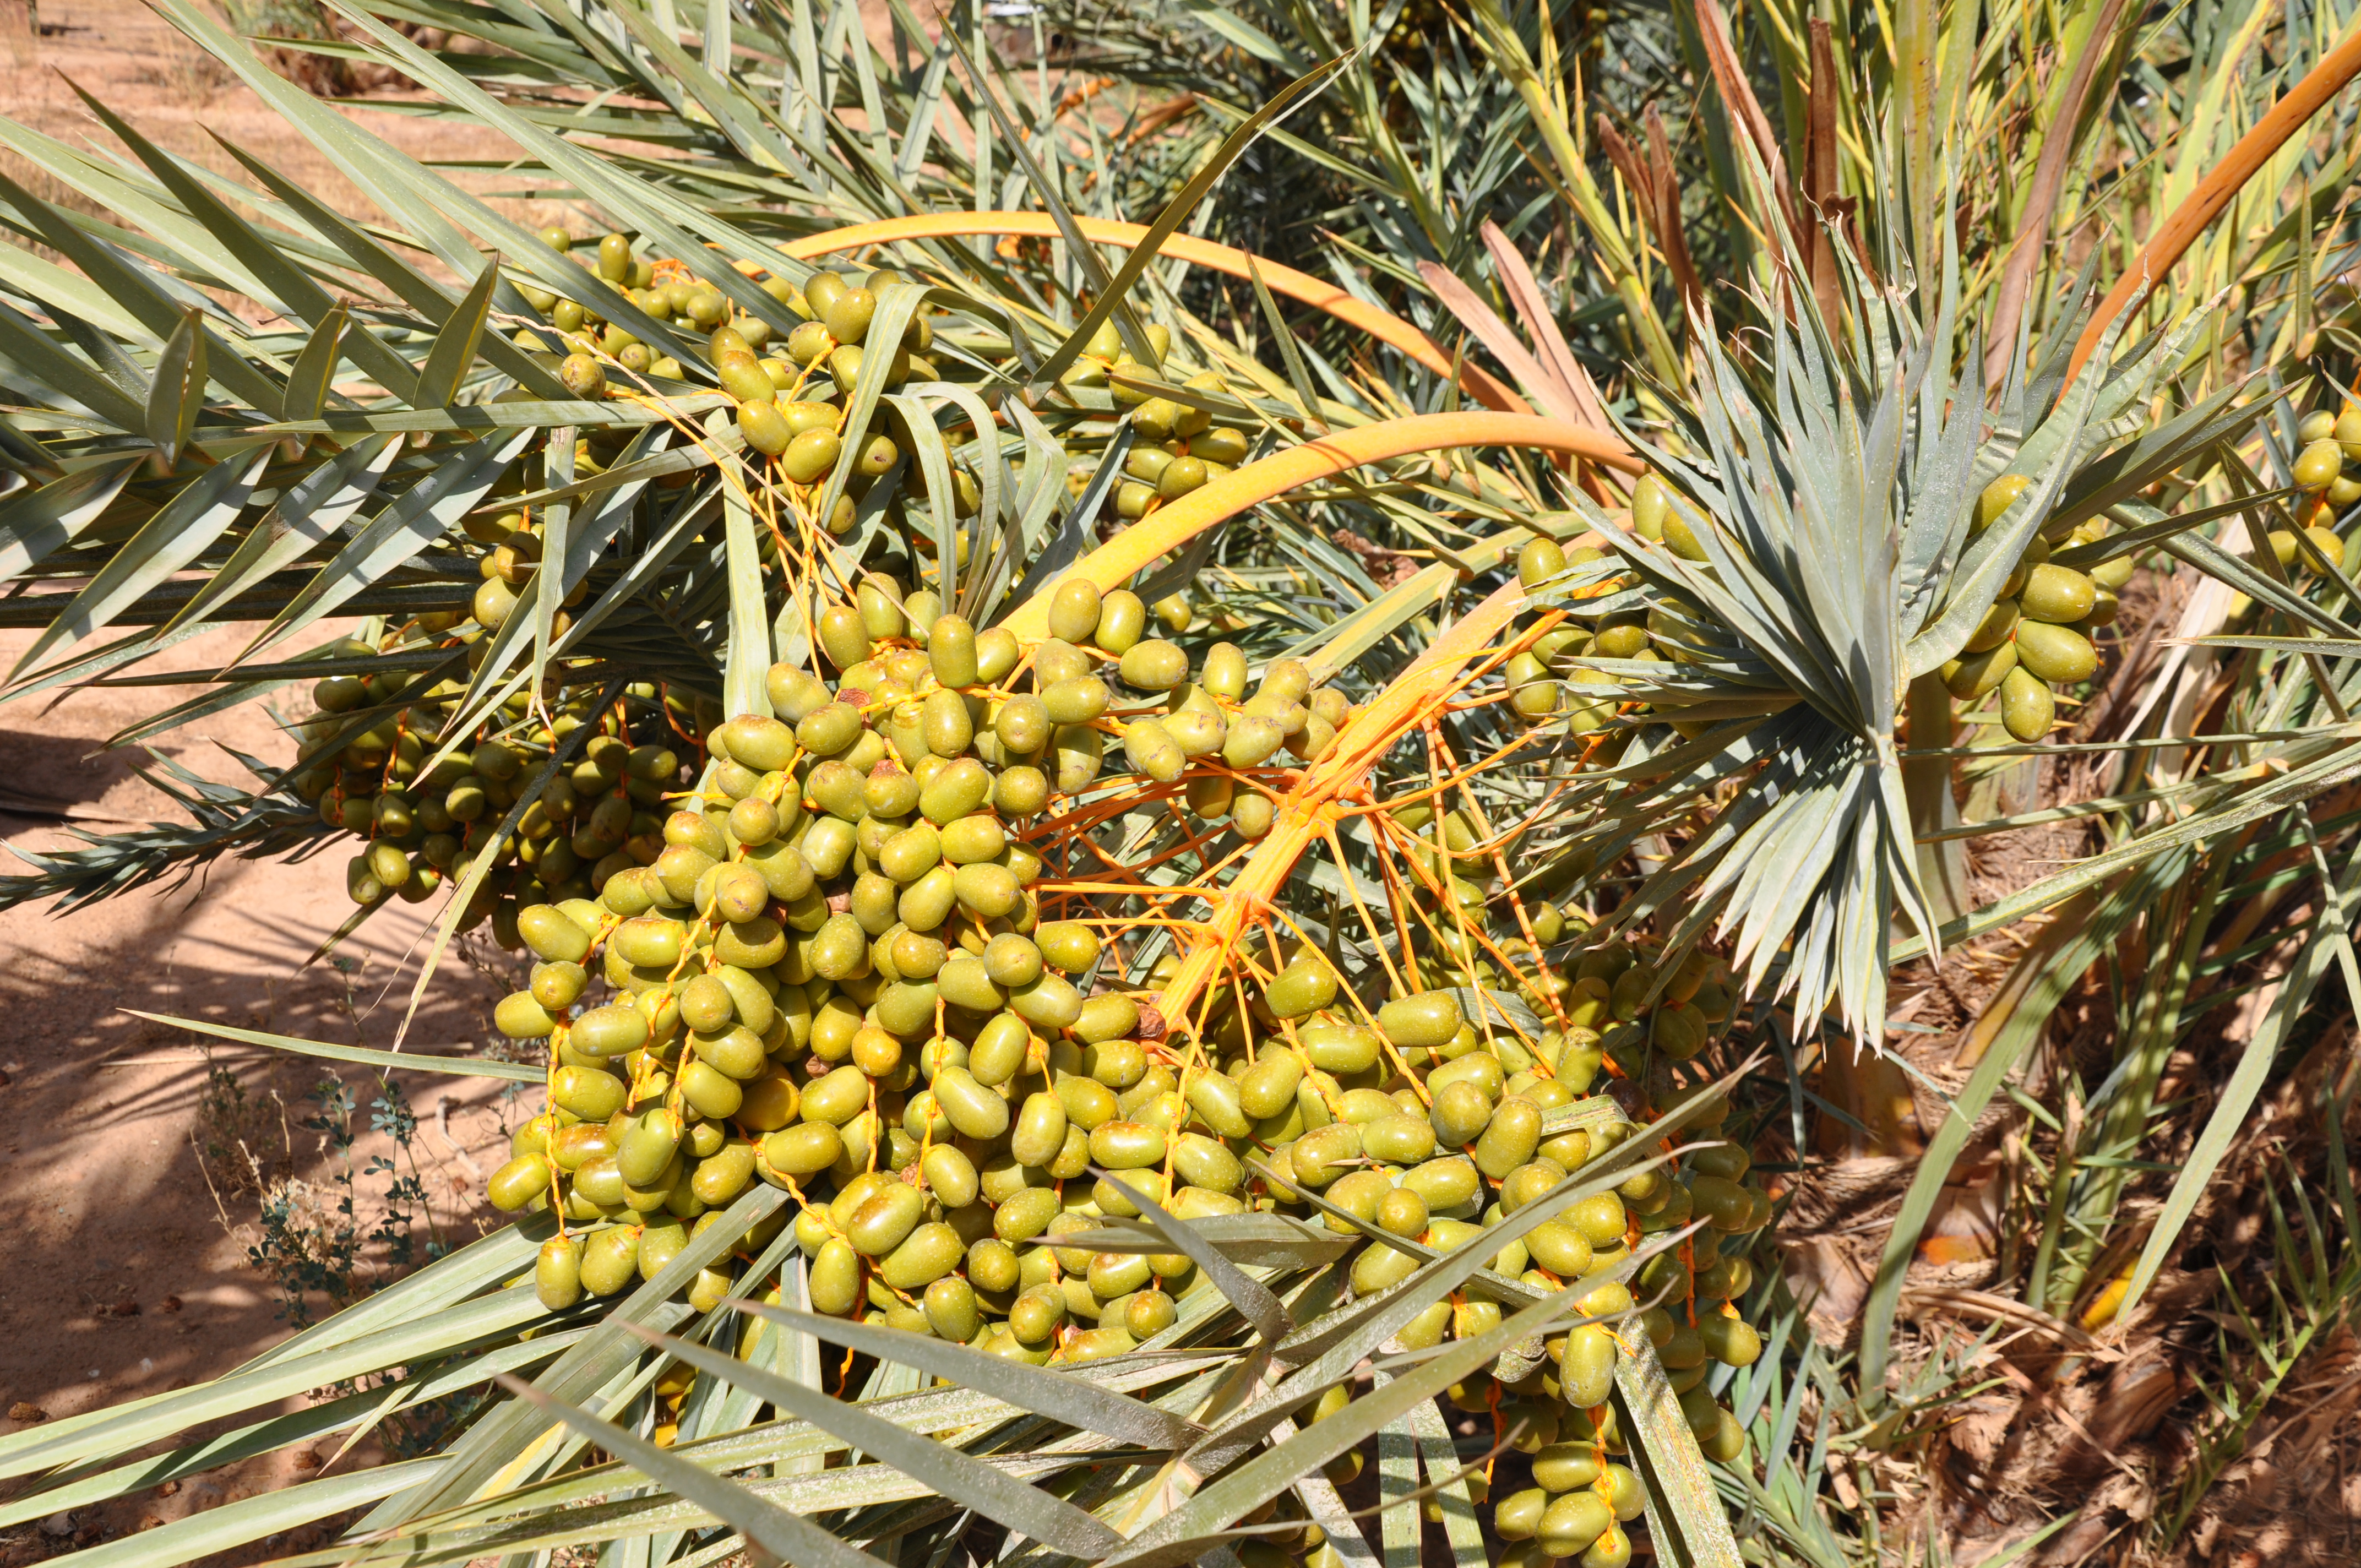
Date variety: Boufagous